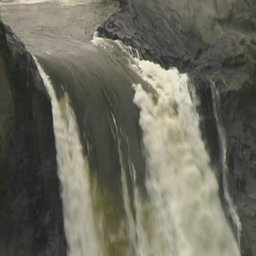
water pouring off the top